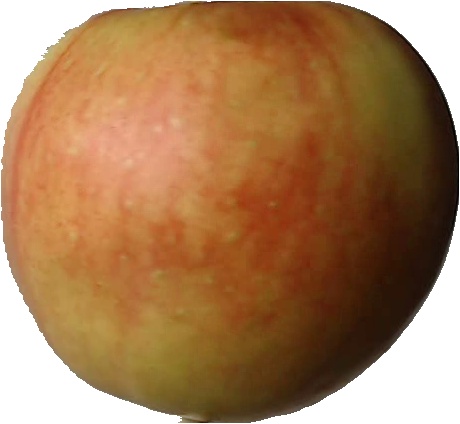
Label: apple_red_2